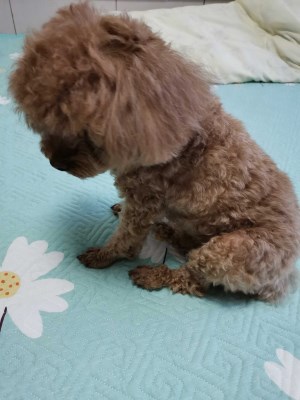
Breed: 7449-n000128-teddy